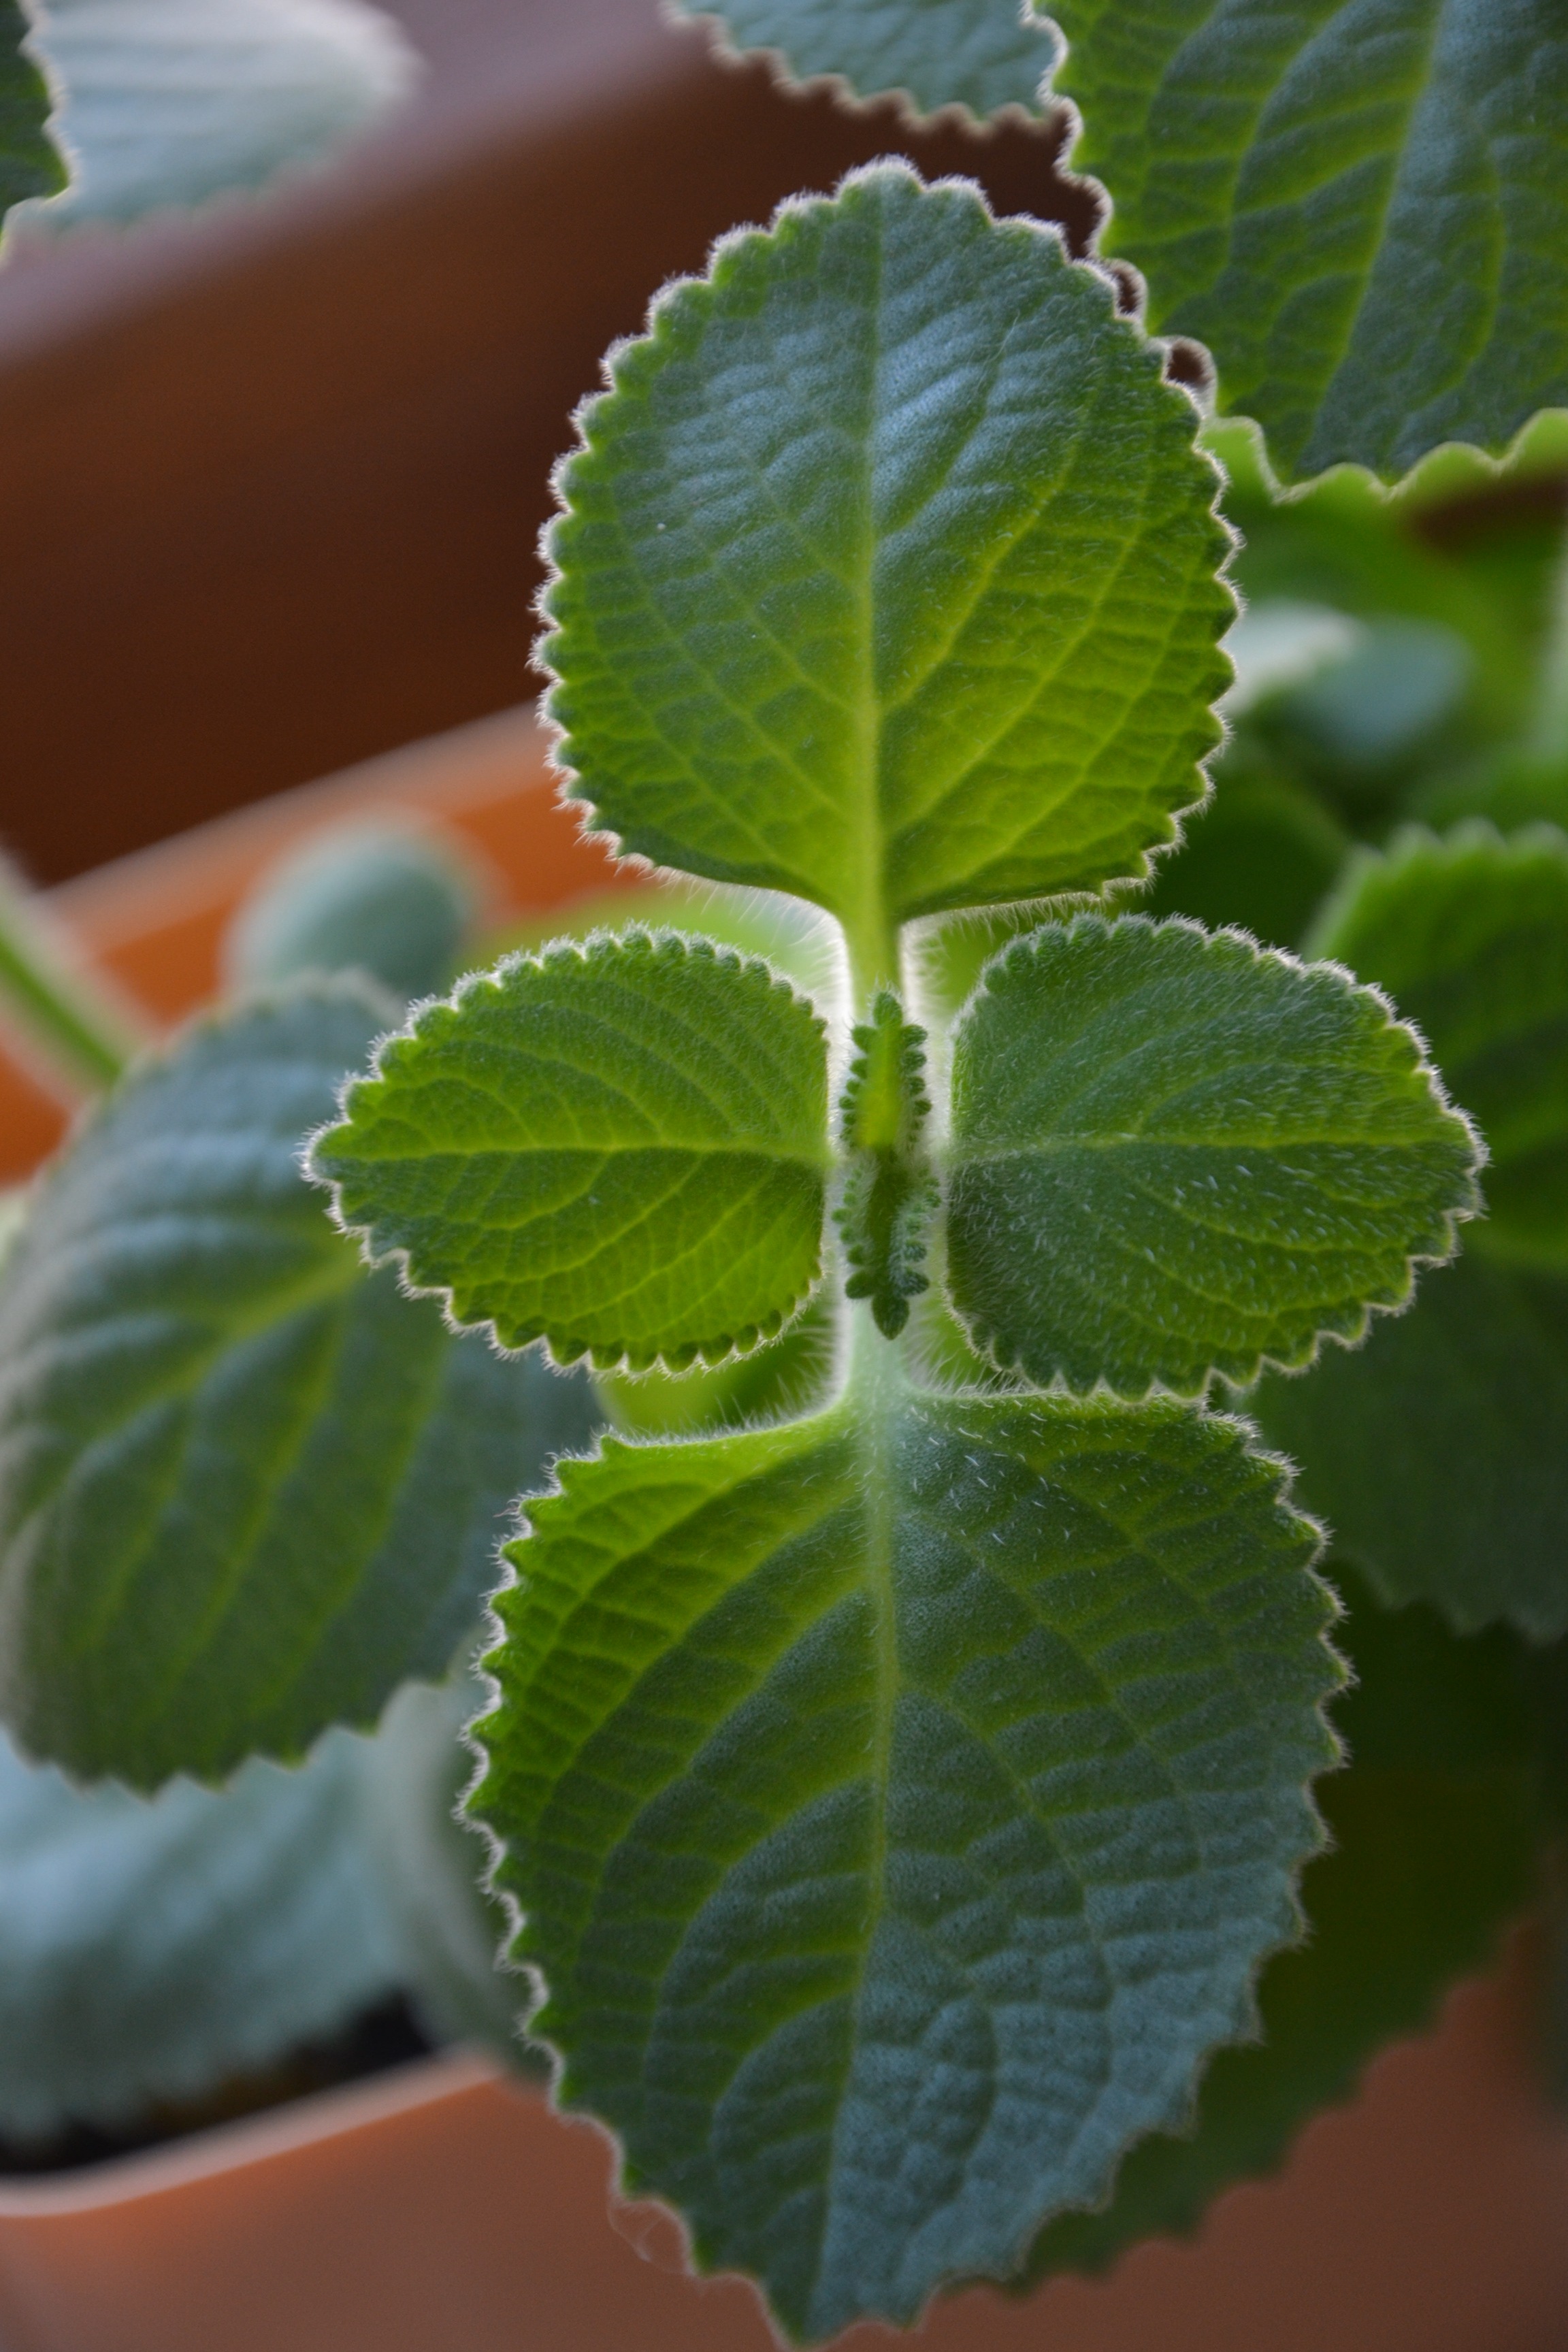
plant, tea, leaf, flower, green, herb, produce, botany, mint, plants, herbs, flowering plant, annual plant, land plant